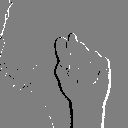
ASL letter: t